Montepulciano d'Abruzzo

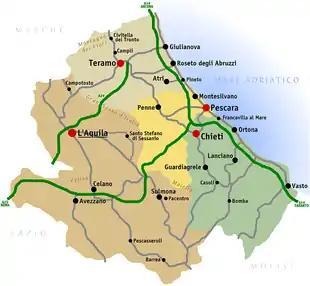
Map of the Abruzzo region and its four provinces where Montepulciano d'Abruzzo is produced

The DOC region for Montepulciano d'Abruzzo covers a vast expanse of land in the Abruzzo region between the Apennines foothills down to the Adriatic coast. The region is one of Italy's most mountainous with more than 65% of all Abruzzo being considered mountainous terrain, reaching up to above sea level. The hillside vineyards, particularly in the northern areas, are planted on calcareous clay and benefit from warm and significant sun exposure, ventilated by dry breezes from the Adriatic Sea.